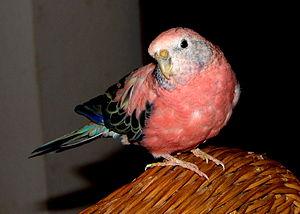
La Perruche de Bourke est une petite espèce de perruche australienne. Elle est parfois placée dans le genre Neophema. C'est la seule espèce du genre Neopsephotus.